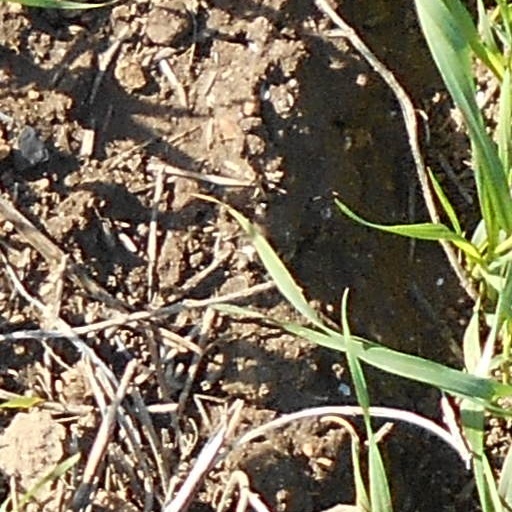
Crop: wheat